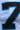
Number: 7